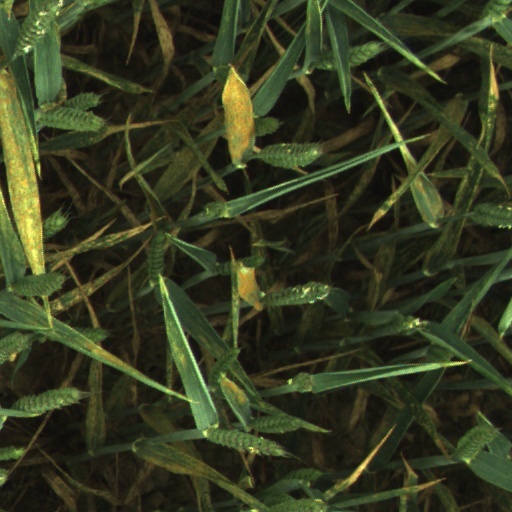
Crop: wheat